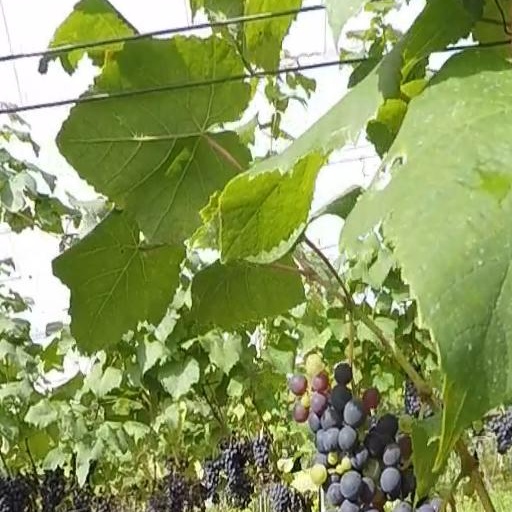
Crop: grape